Richard La Barre Goodwin

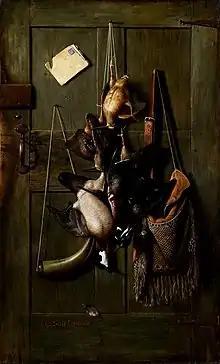
"Cabin Door Still Life" by Richard La Barre Goodwin

Richard La Barre Goodwin (March 26, 1840 – December 10, 1910), also known as LaBarre Goodwin, was an American "trompe-l'œil" painter best known for his depictions of cabin doors, but also active in portraits and still lives of fruit, flowers, and kitchen scenes.